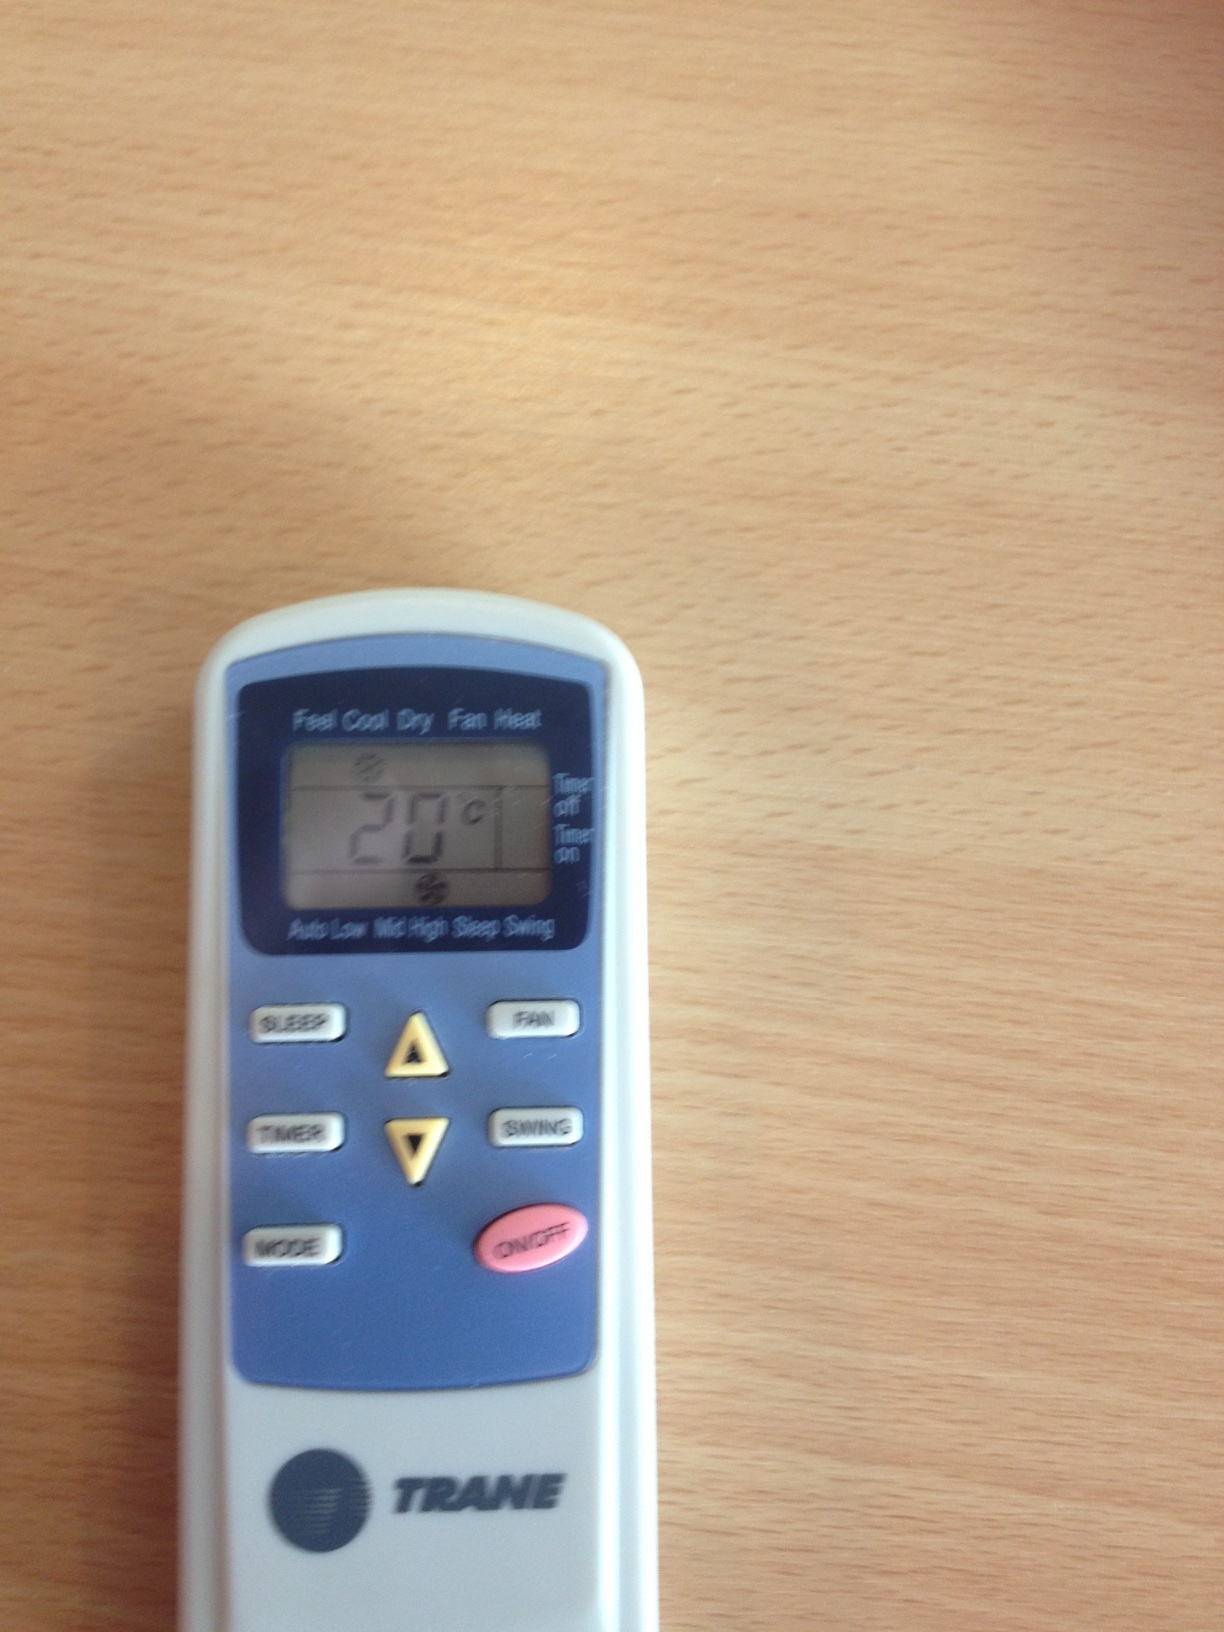Question: What number is this playing.
Answer: 20